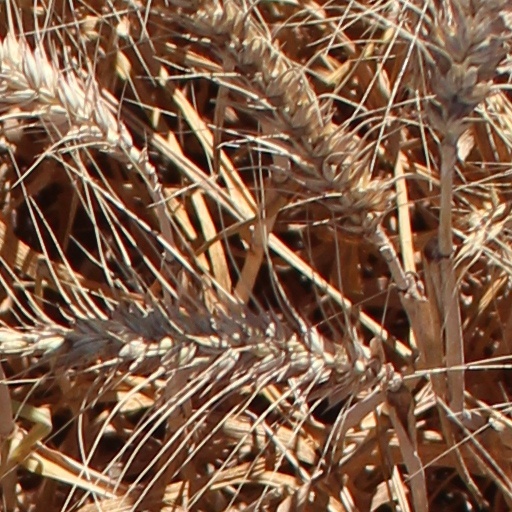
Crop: wheat